Koenigsbruck Abbey

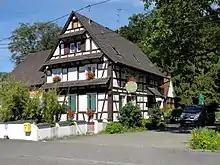
The inn "Au Vieux Couvent"

Apart from a mill, there are no visible remains of the buildings except for a few foundation walls near the inn "Au Vieux Couvent". A number of altars formerly in the abbey church are now in the church of Roeschwoog. The abbey's later town house in Haguenau remains, the "Hôtel de Koenigsbruck", Grand-Rue 142 (built in 1748), notable for its wrought iron work. It was listed as a monument historique in 1930.